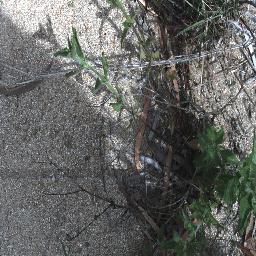
Label: siam_weed